Hundred of Reynolds (Northern Territory)

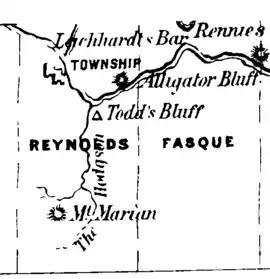
Map of the Hundred of Reynolds, Northern Territory published by John Sands in 1886.

The Hundred of Reynolds was a hundred of the County of Gladstone in the Northern Territory of Australia which was created in 1873 and which lapsed in 1976. It is located 600 km south-east of the territorial capital of Darwin.